Dark Matter (Moses Boyd album)

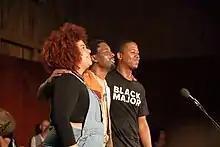
Boyd (right) collaborates with Chelsea Charmichael (left) on saxophone and Theon Cross (middle) on tuba on "Dark Matter"

Musically, Dark Matter is a jazz record with elements of electronica, dance, jazz fusion, grime, and rock. Piotr Orlov of "Afropunk" additionally highlighted the record's influences of afro-pop and afrobeats. Elizabeth Aubrey of "NME" described the record as a "melting-pot of genres and styles where complex jazz rhythms sit alongside [the aforementioned genres]", stressing that "whilst its head leans towards the mathematical with its polymath rhythms and intricate structures, its heart is firmly on the dancefloor." Bryan Hahn of "The Fader" confirmed that on the album, Boyd "ignored expectations and rules, blending genres, freshly recorded sounds, and emotions."